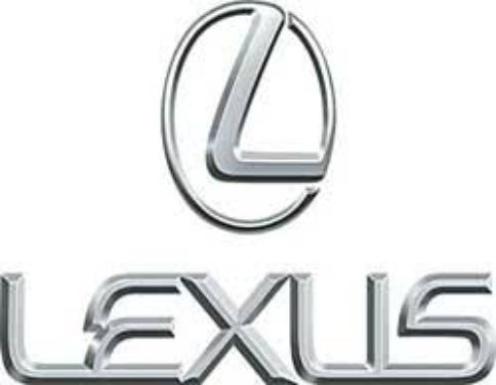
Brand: lexus-2
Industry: Transportation